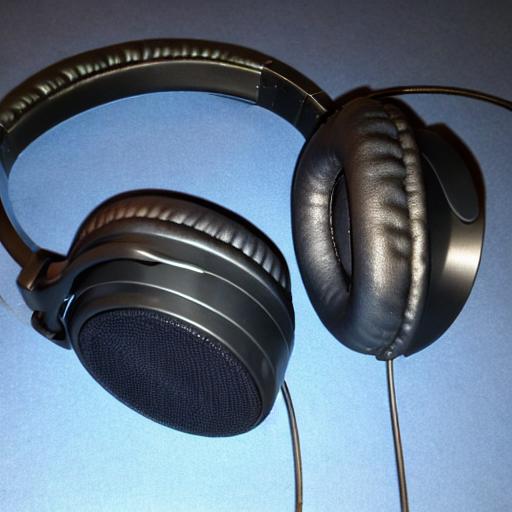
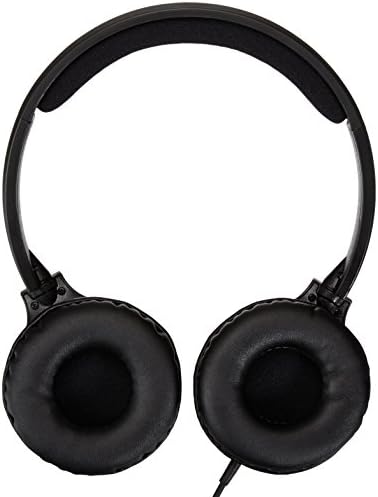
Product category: headphones
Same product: no